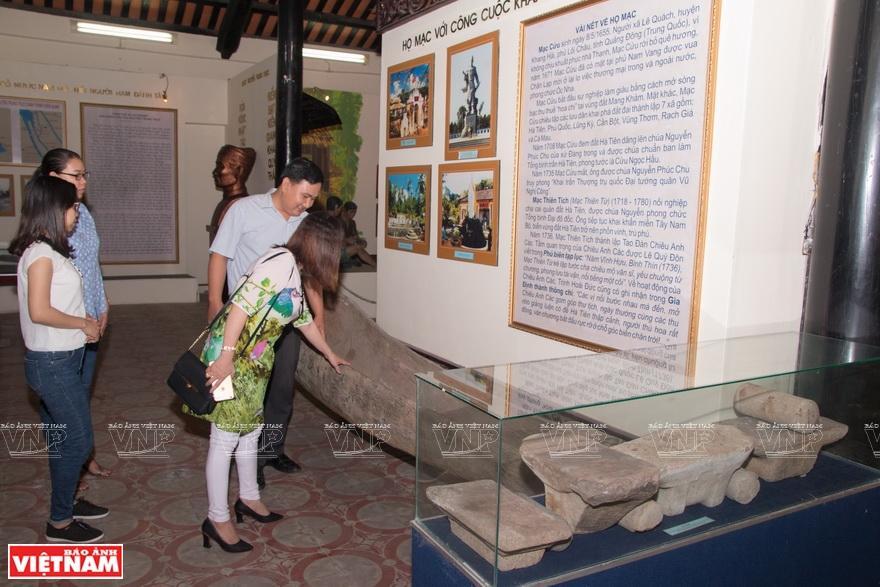
có những hiện vật được trưng bày ở trong tủ kính